Angel of the North

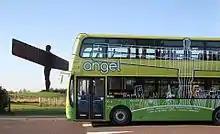
The "Angel of the North" has become an iconic symbol of the North East and is used in a variety of local situations, such as imagery on Go North East Angel buses

The statue can be accessed by road via the A167 and a nearby car and coach park allows people to stop and view the sculpture up close. It also be reached on foot by a number of footpaths. Accessibility, including sitting on and touching the sculpture, is encouraged. It is flanked on the east and west sides by woodland, which has become more prevalent during the life of the Angel. Since 1998, the appearance of the sculpture has become less open and more secluded due to the growth of trees. The trees were planted intentionally along section of the A1 as part of the former Great North Forest initiative and the original brief for the Angel stated that the sculpture would eventually be characterised by a woodland context. When travelling north by road, the first views of the Angel are partially hidden by trees. Train passengers on the East Coast Main Line, located around to the west, are able to see the statue as they travel past.